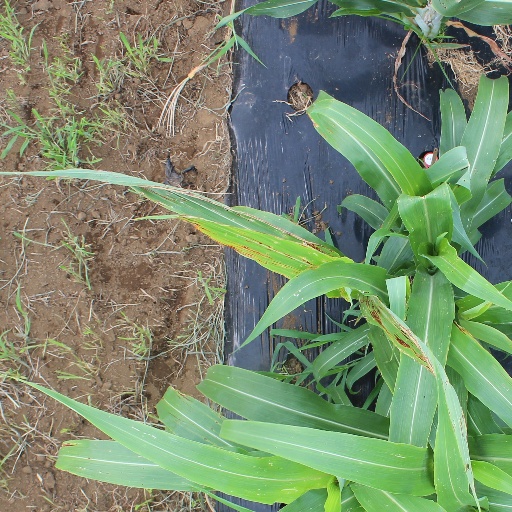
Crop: sorghum